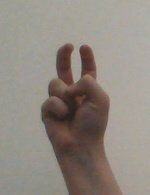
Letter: toot